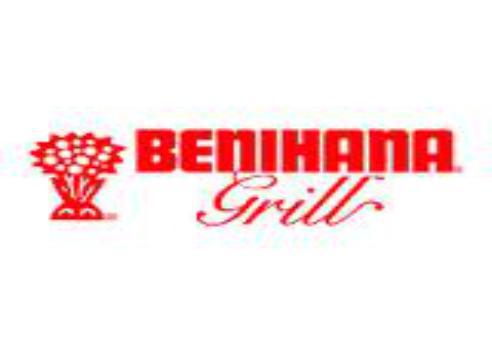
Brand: Benihana
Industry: Food